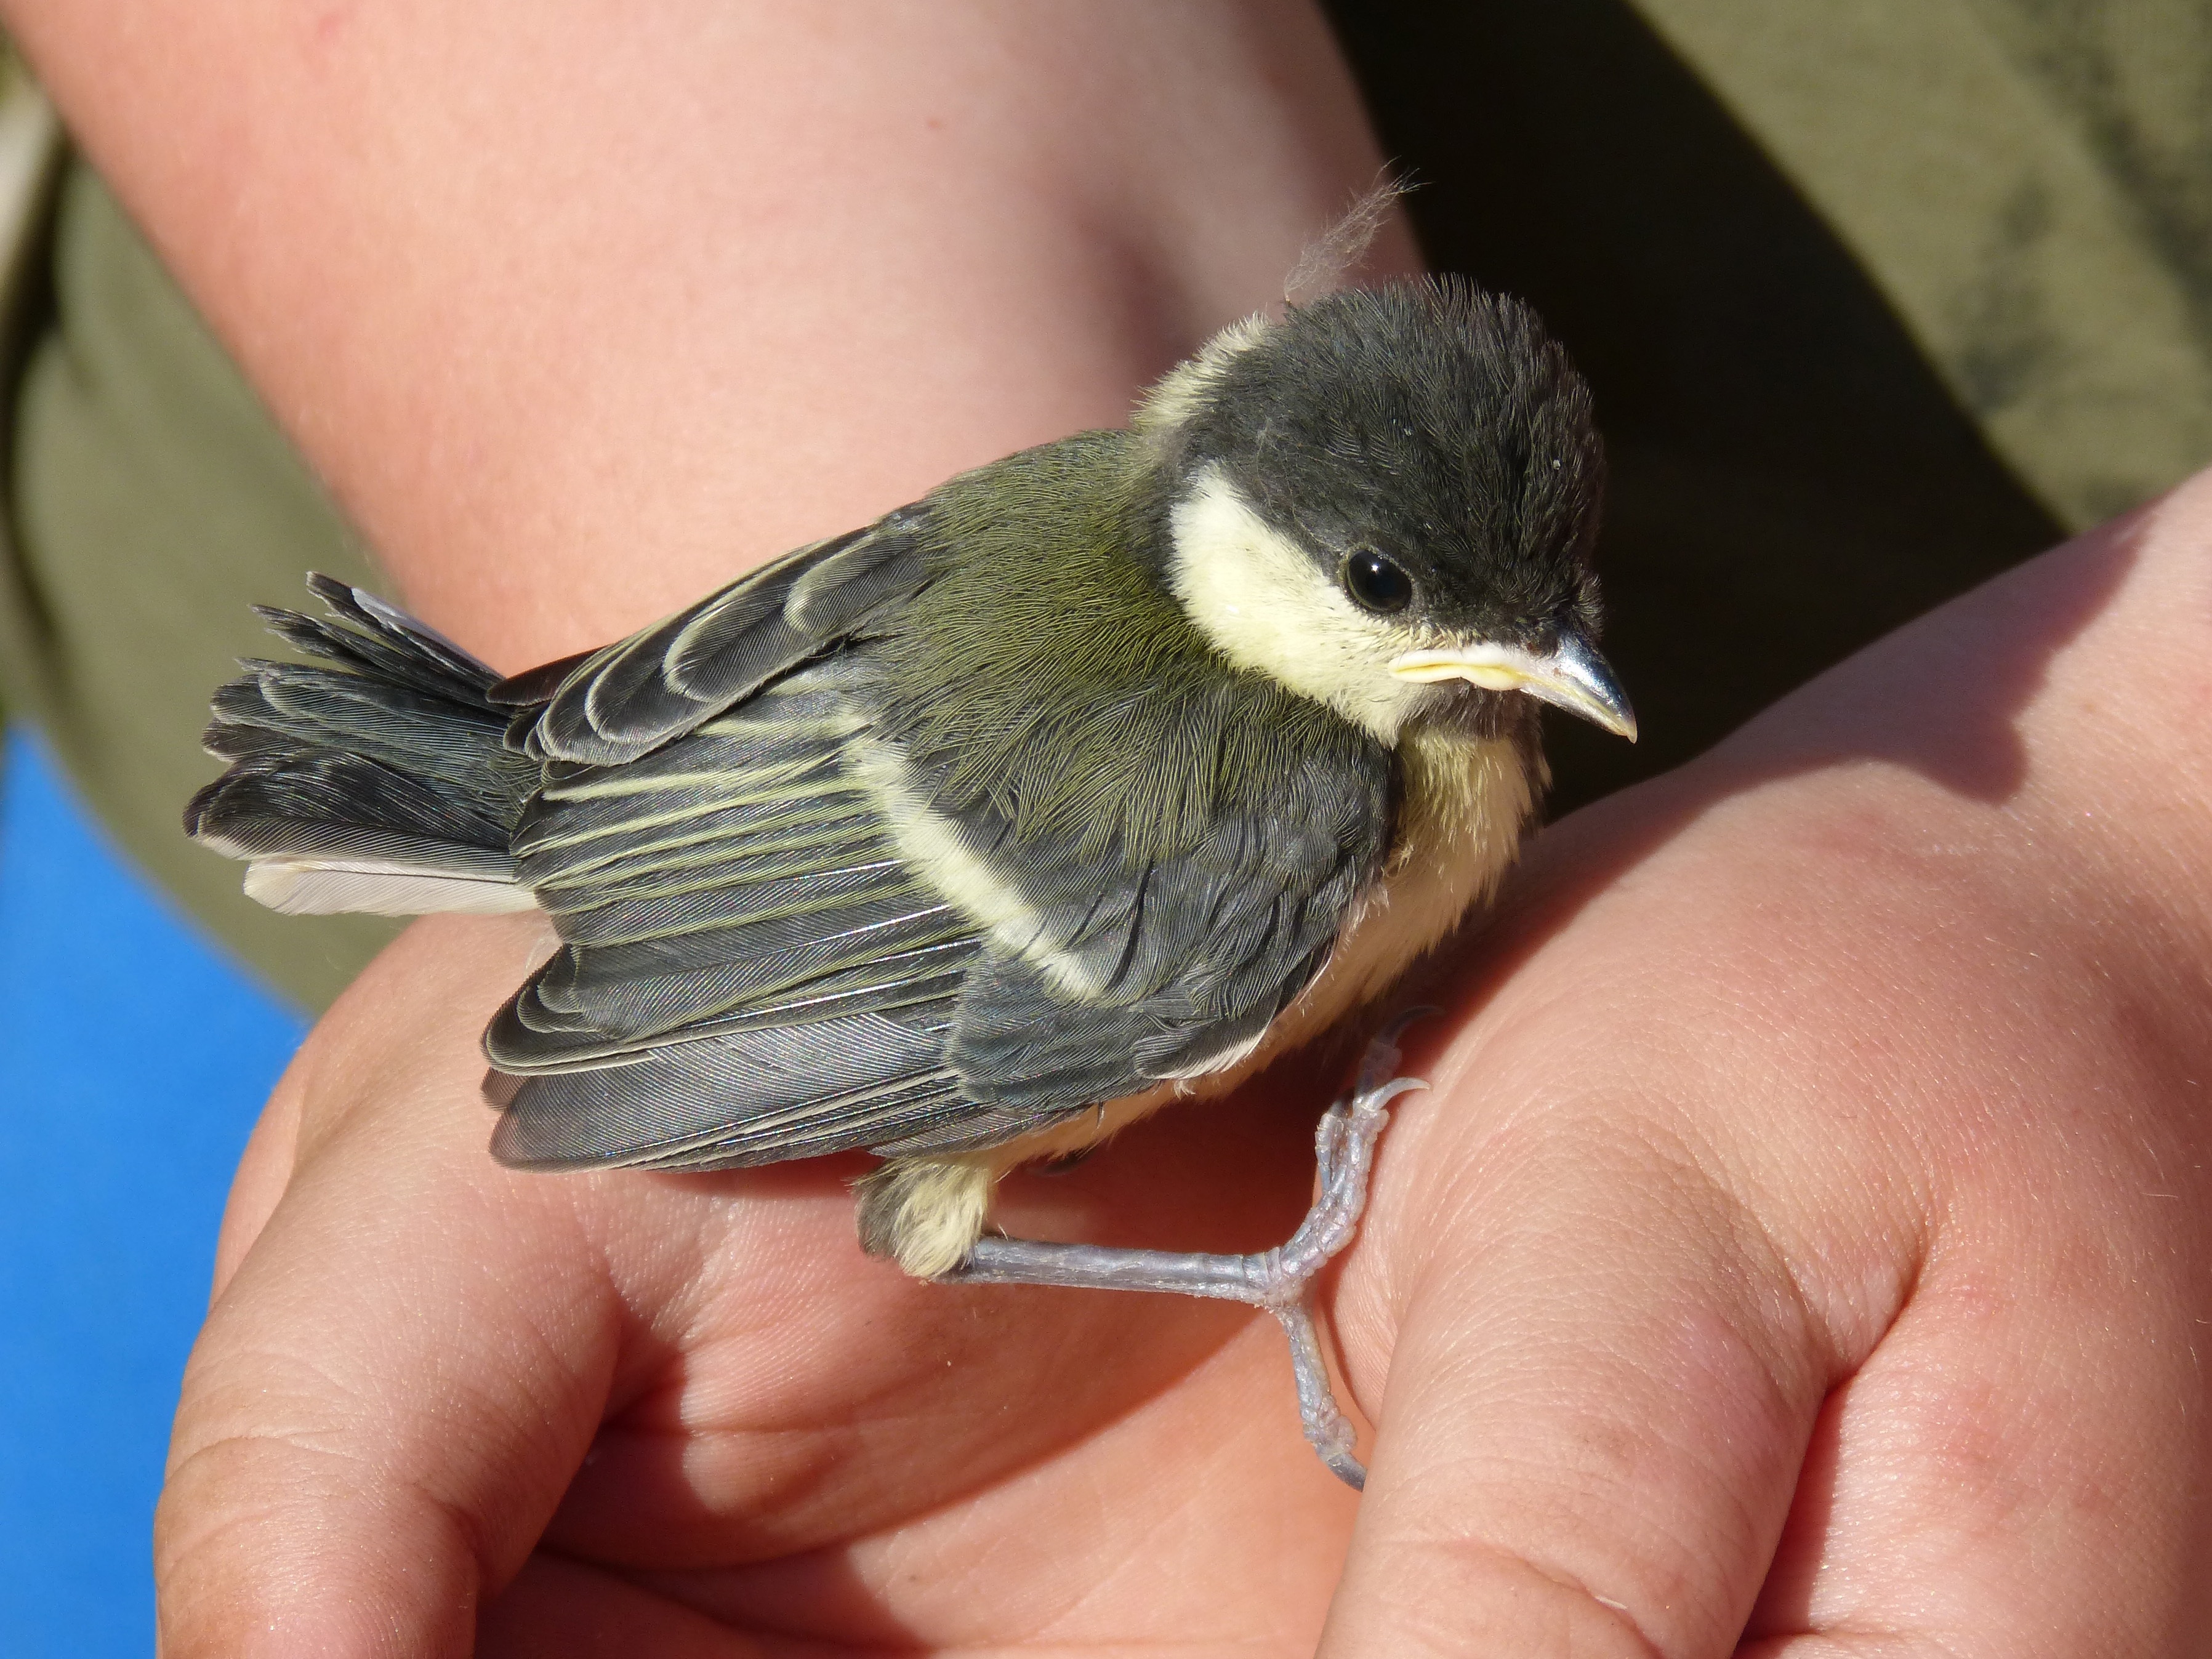
bird, wing, wildlife, beak, fauna, close up, hands, vertebrate, down, finch, protection, protect, chick, breeding, perching bird, emberizidae